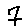
Label: 7